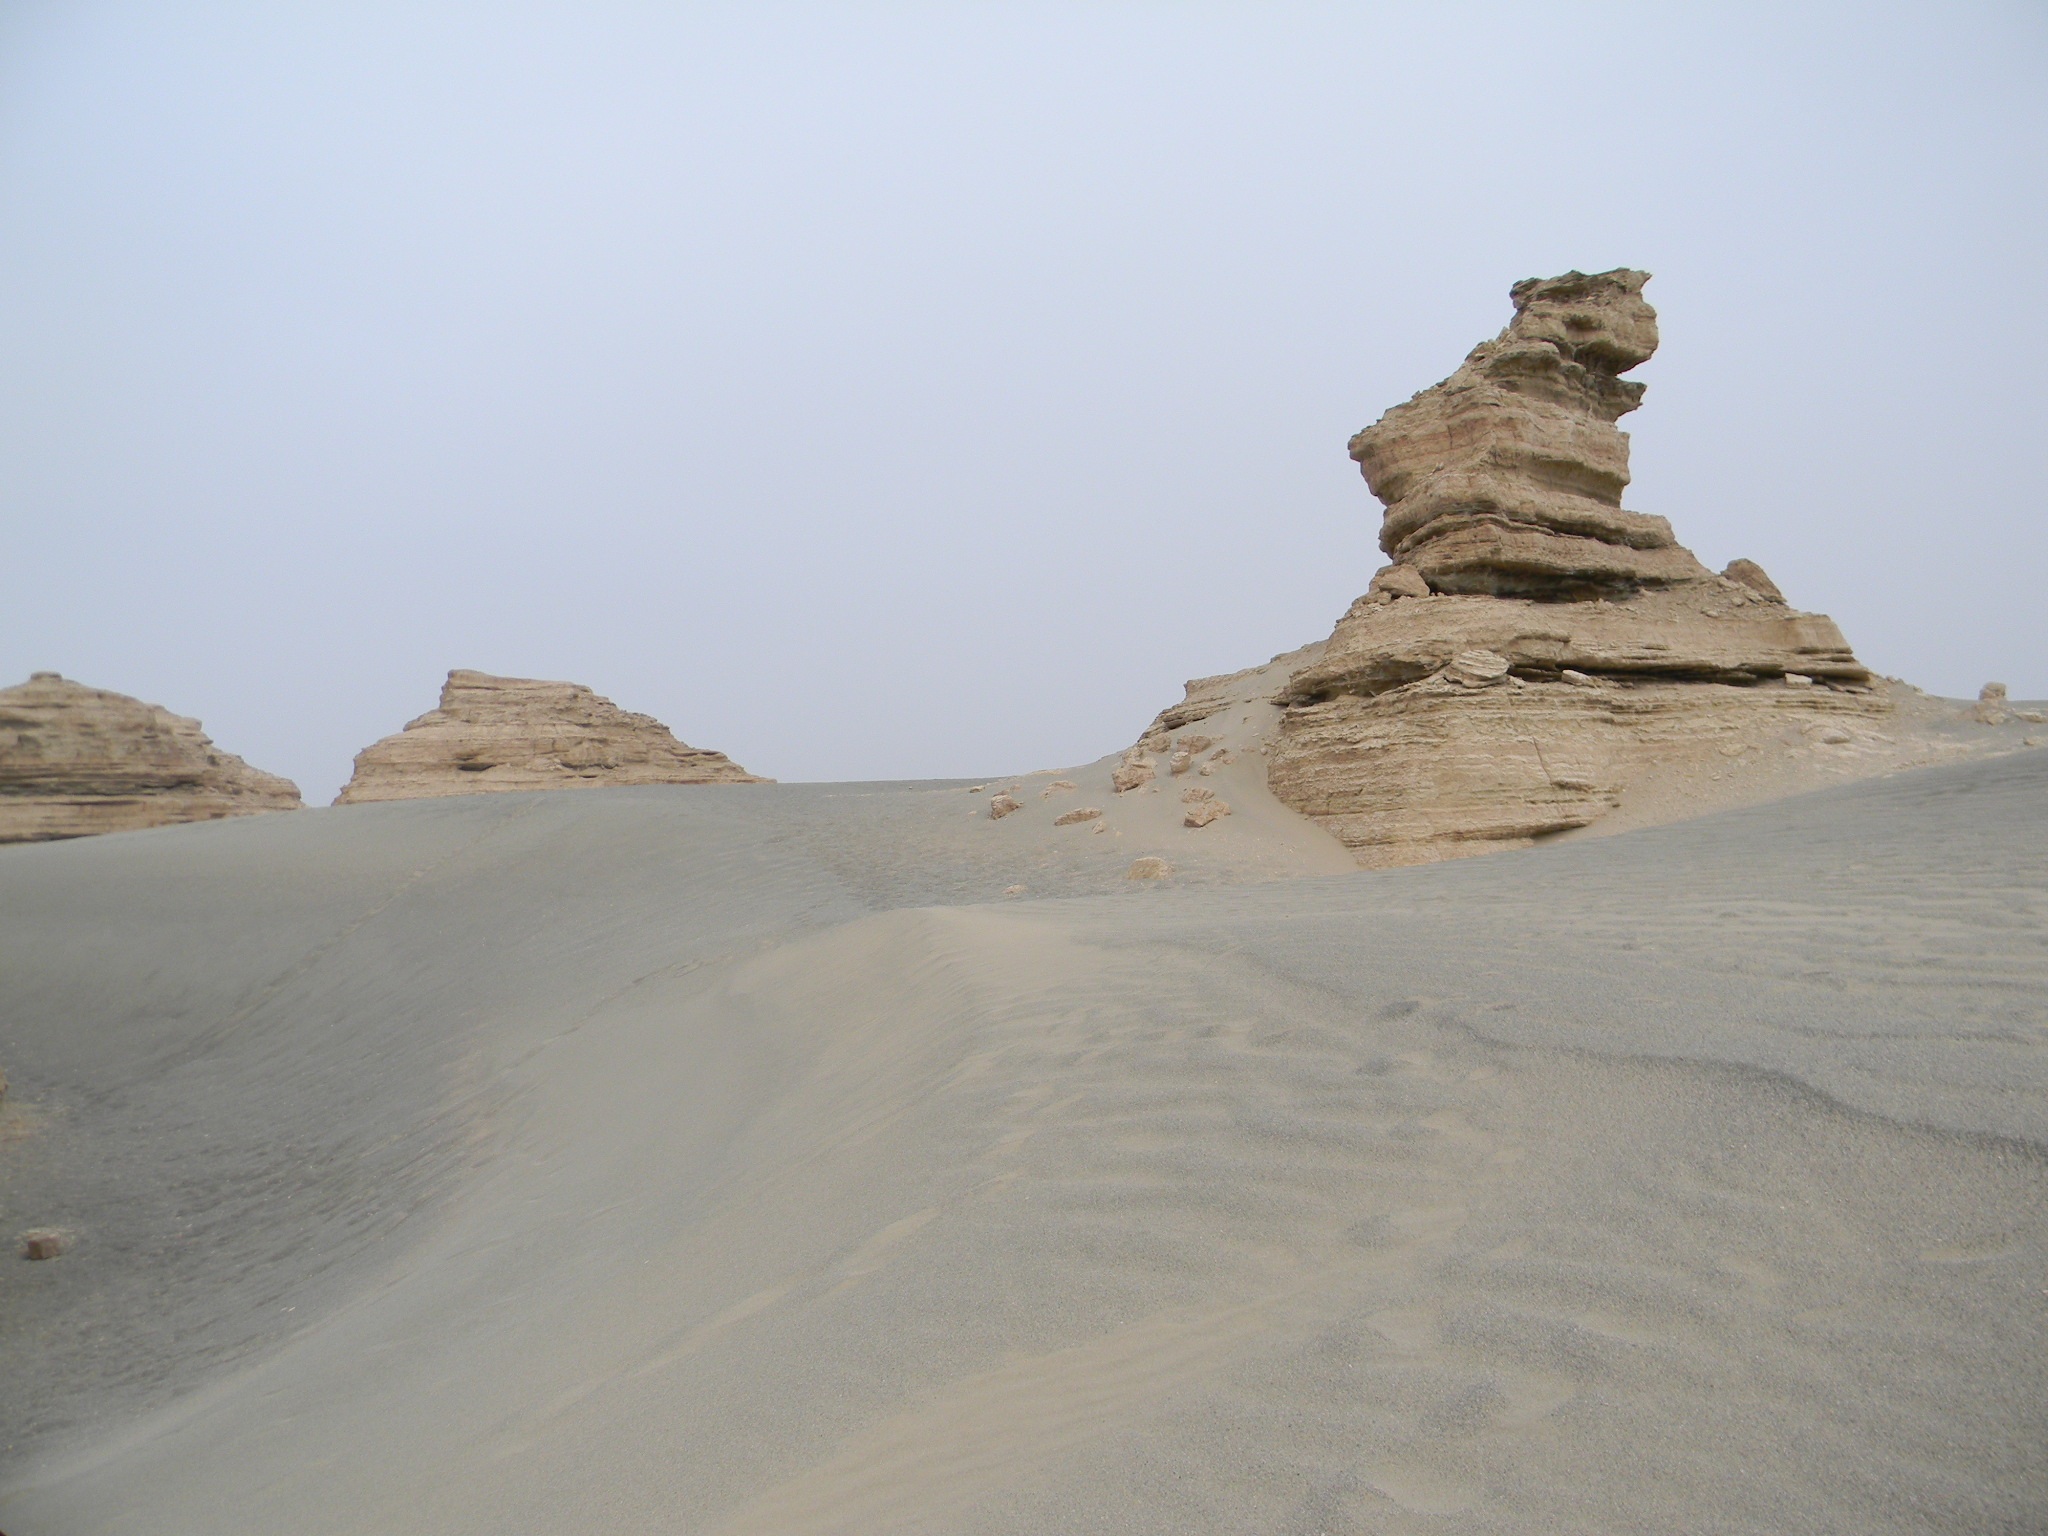
landscape, sand, desert, valley, formation, tourism, terrain, material, geology, badlands, plateau, habitat, china, wadi, landform, dunhuang, natural environment, geographical feature, aeolian landform